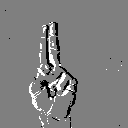
ASL letter: u